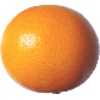
Label: Grapefruit Pink 1